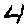
Label: 4